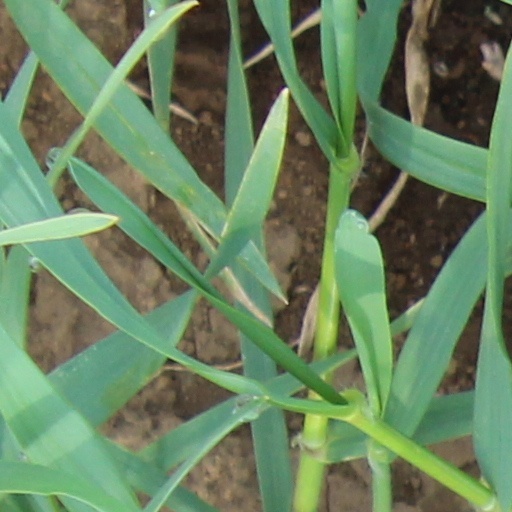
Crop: wheat